Hungary national football team

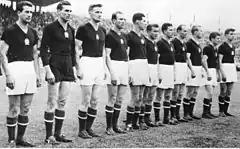
The Golden Team in 1954

In the 1952 Summer Olympics in Helsinki, Hungary beat Romania 2–1 with a goal each from Czibor and Kocsis in the preliminary round. In the first round Hungary beat Italy 3–0; in the quarter-finals Hungary beat Turkey 7–1; and in the semi-finals Hungary faced Sweden, the 1948 Olympic champions and won 6–0. In the final, Hungary beat Yugoslavia 2–0 with a goal each from Puskás and Czibor and thus won the Olympic title for the first time.